Pasquale's Angel

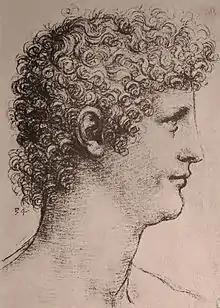
Sketch of Salai by Leonardo da Vinci.

The following morning, Pasquale discovers that Rosso has died by suicide during the night. Grieving, he decides to end the series of deaths by returning the flying machine model to the Grand Engineer. He retrieves the model from Machiavelli’s home before an agent of Giustiniani can obtain it. To enter the Grand Engineer’s tower, Pasquale hides among a load of cadavers intended for dissection. After causing some disturbance, he is arrested by Salai, who confiscates the model and confines Pasquale in a room with a collection of skulls. Pasquale is later freed by the Grand Engineer, who learns from him that Salai betrayed the Savonarolists by delivering the model to Giustiniani. Together, they seek support from Signor Taddei, whose resources rival those of their opponents, to plan an assault on Giustiniani’s villa to recover the model. The plan involves Pasquale infiltrating the villa, posing as someone with secret notes from the Grand Engineer necessary for the flying machine’s operation. This strategy aims to negotiate the model’s return and secure Raphael’s body, which Giustiniani still holds, while occupying him long enough for Taddei’s forces to attack with the assistance of the Grand Engineer’s inventions.